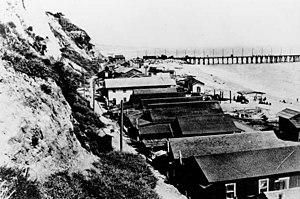
Le Long Wharf de Santa Monica, en français : long quai, également appelé Port Los Angeles ou The Mile Long Pier, était un vaste quai construit par la Southern Pacific Transportation Company dans la baie de Santa Monica, de 1892 à 1894. Lorsqu'il est ouvert, en 1894, il est le plus long quai au monde, mesurant environ 1 280 mètres. Il a servi de port de marchandises et de passagers, jusqu'en 1913. En 1919, le quai a commencé à être démonté. L'extrémité de 1 000 pieds du quai, est enlevée en 1920. Les 3 600 pieds restants servent de jetée de pêche, jusqu'en 1933, date à laquelle le reste de la jetée est enlevé. Le quai est constitué principalement de bois, en provenance des ports du Nord, pour aider au boom de la construction en Californie du Sud. La Southern Pacific Railroad et les tramways du Los Angeles Pacific Railroad desservent le quai. Le site du Long Wharf est un monument historique de Californie, sous le numéro 881.